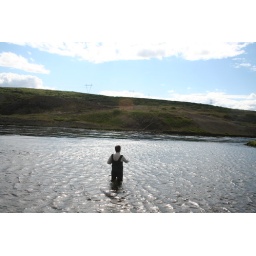
by standing in the river a bit